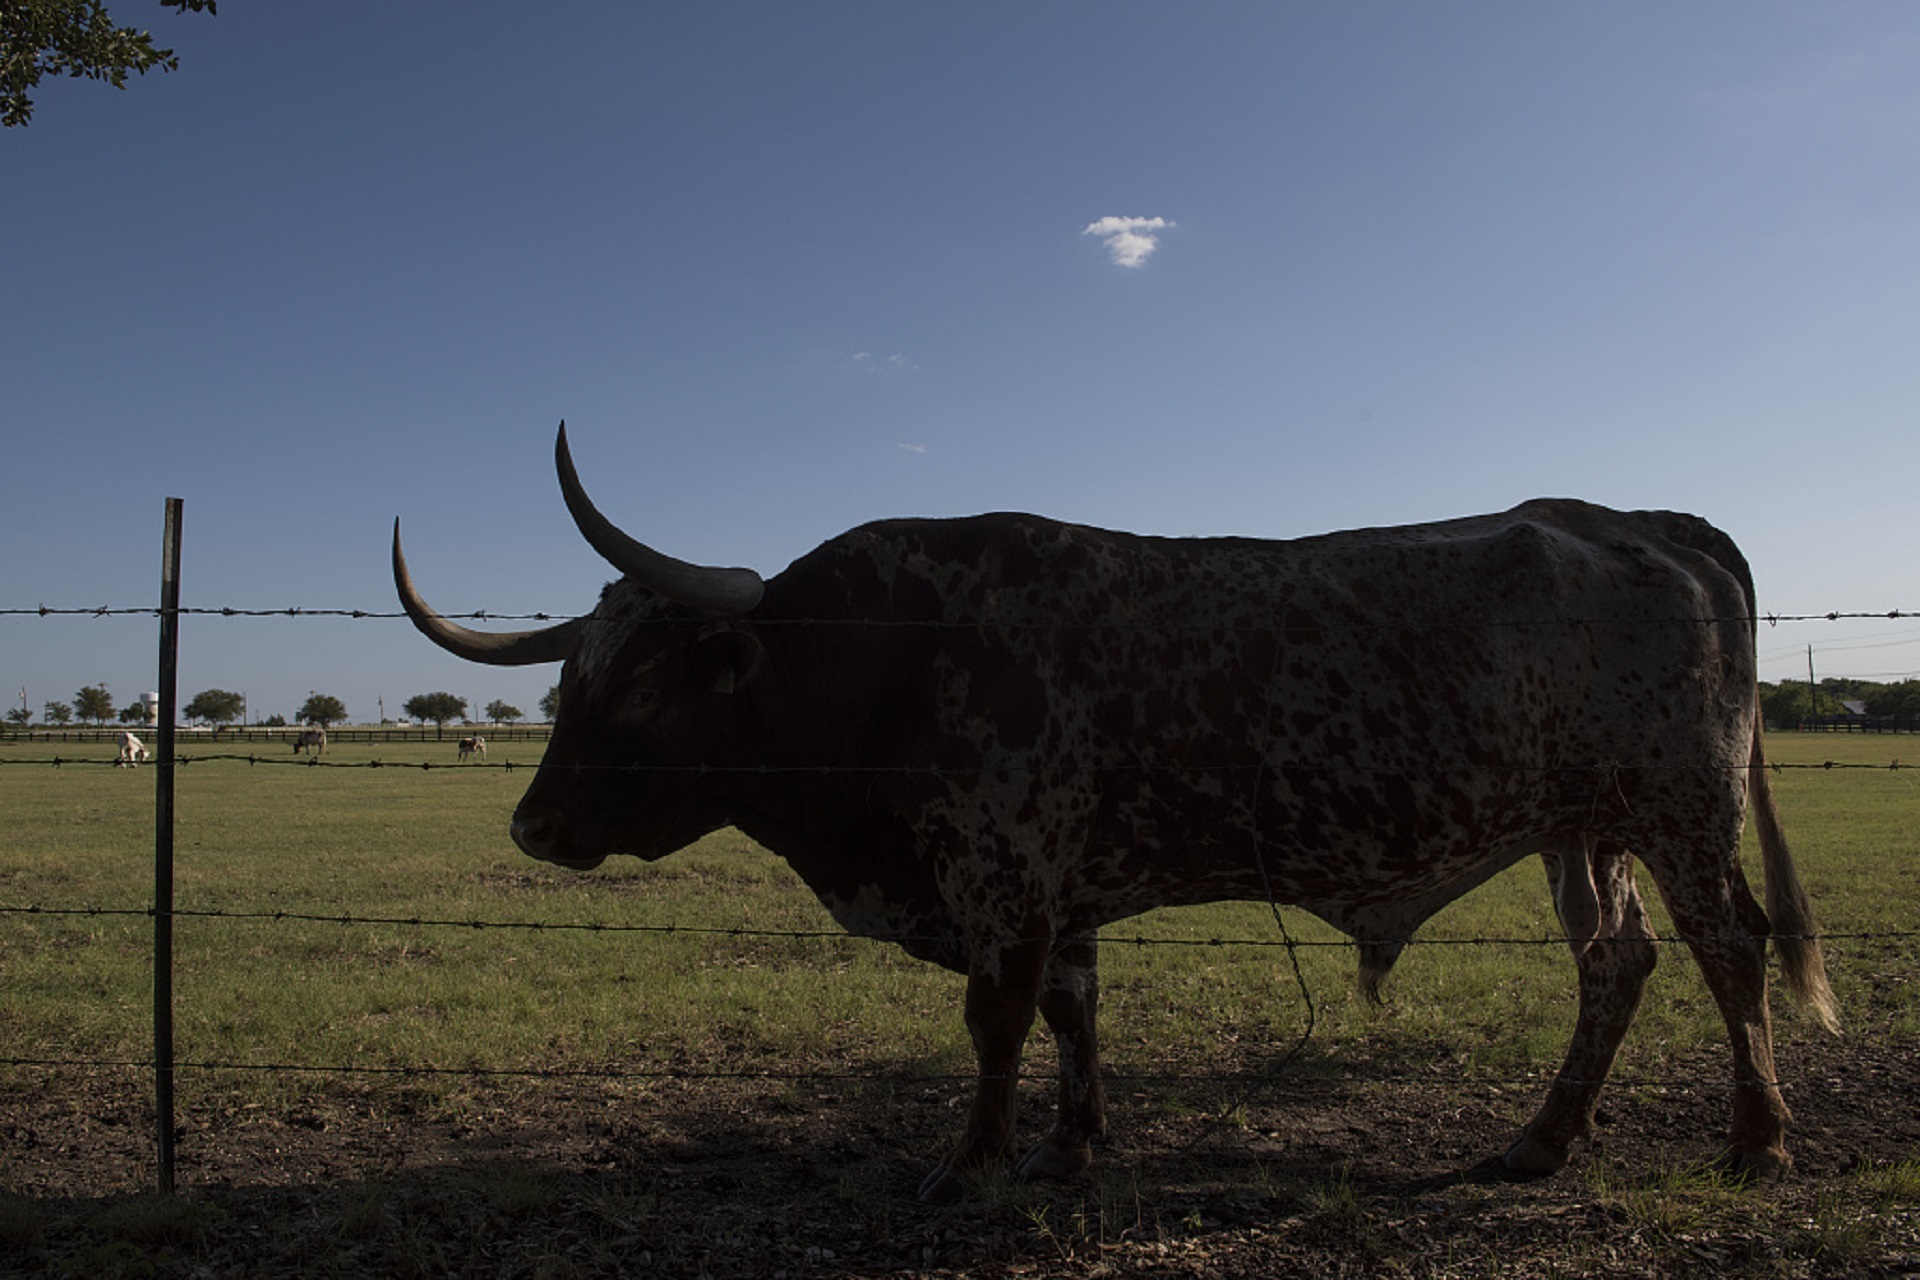
grass, silhouette, field, meadow, wildlife, horn, rural, cattle, herd, pasture, grazing, livestock, ranch, mammal, agriculture, beef, bovine, fauna, plain, bull, grassland, vertebrate, horns, steer, ox, rural area, dairy cow, cattle like mammal, texas longhorn